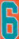
Number: 6